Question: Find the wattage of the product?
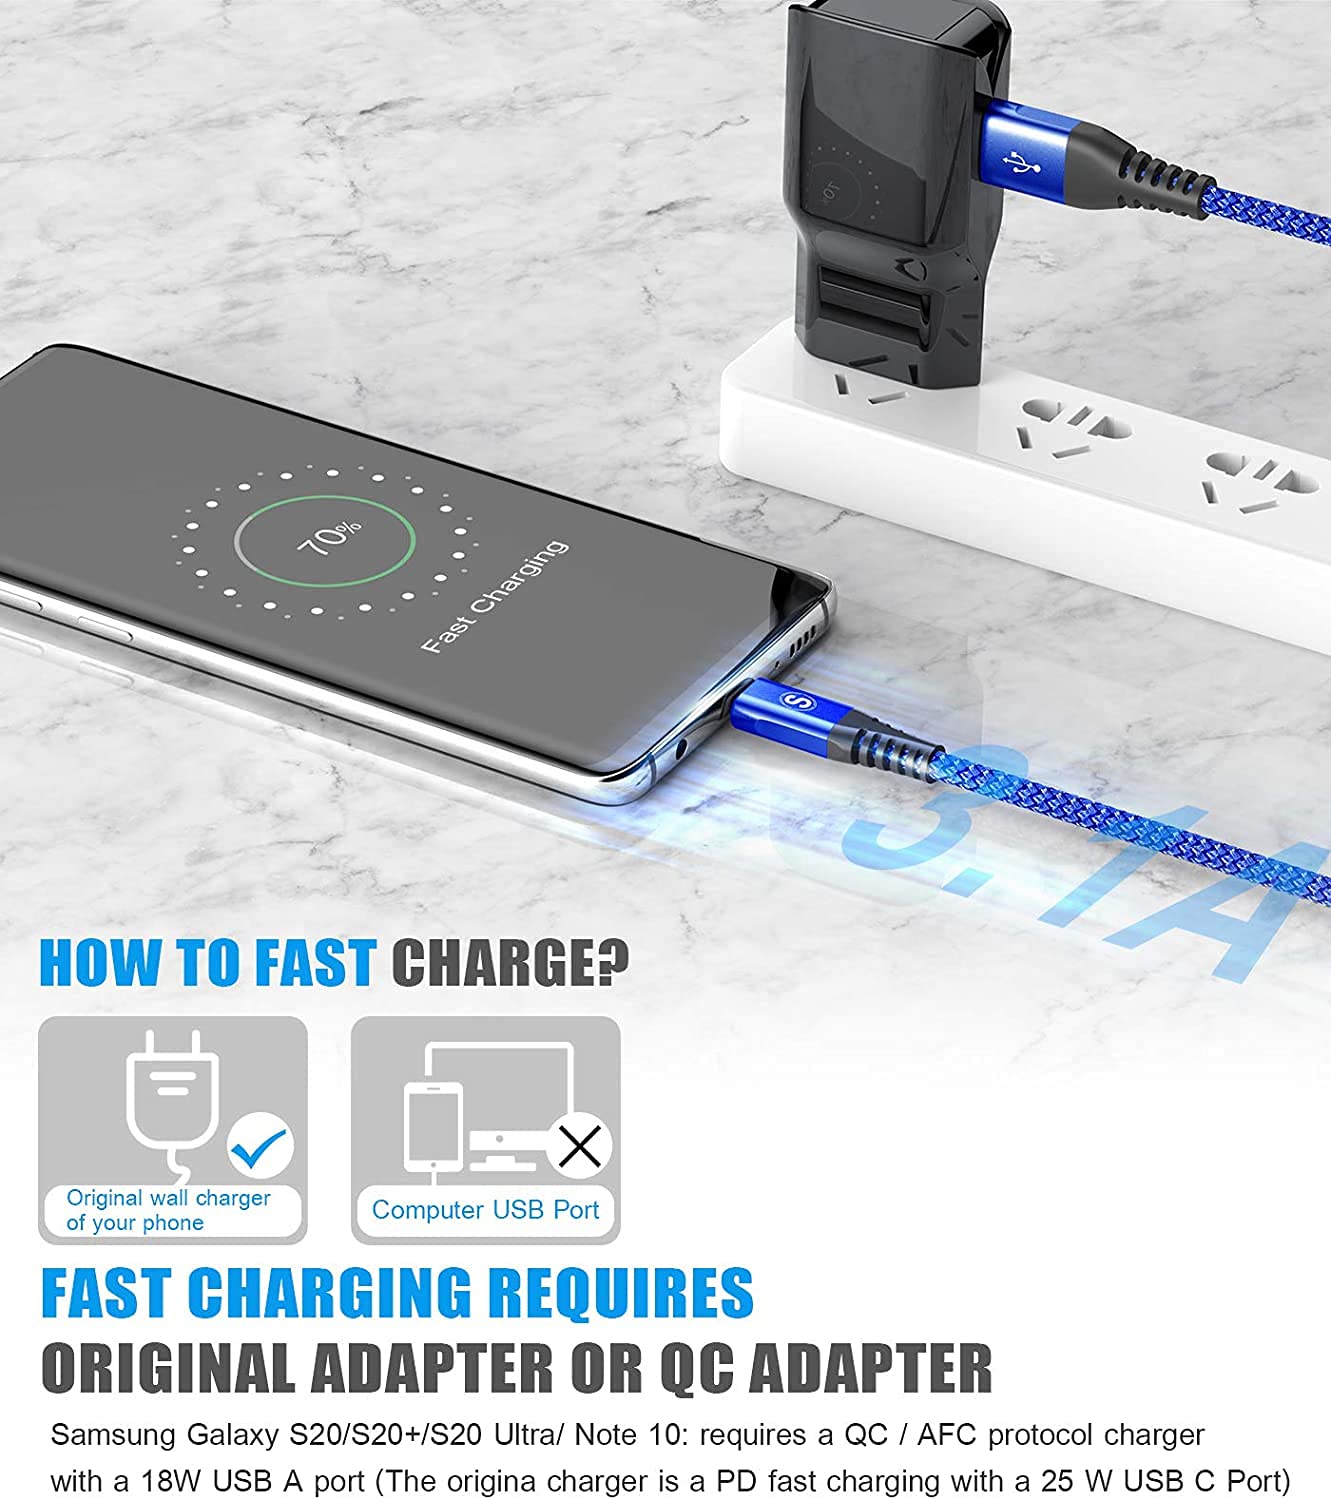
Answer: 18.0 watt